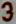
Number: 3